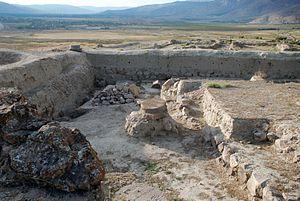
Altintepe est le site d'un complexe urartéen établi sur une proéminence naturelle et escarpée surplombant l'Euphrate, à 15 kilomètres au nord de la ville moderne d'Erzincan, en Turquie orientale. Les lieux auraient été occupés du IXᵉ au VIIᵉ siècles av. J.-C..